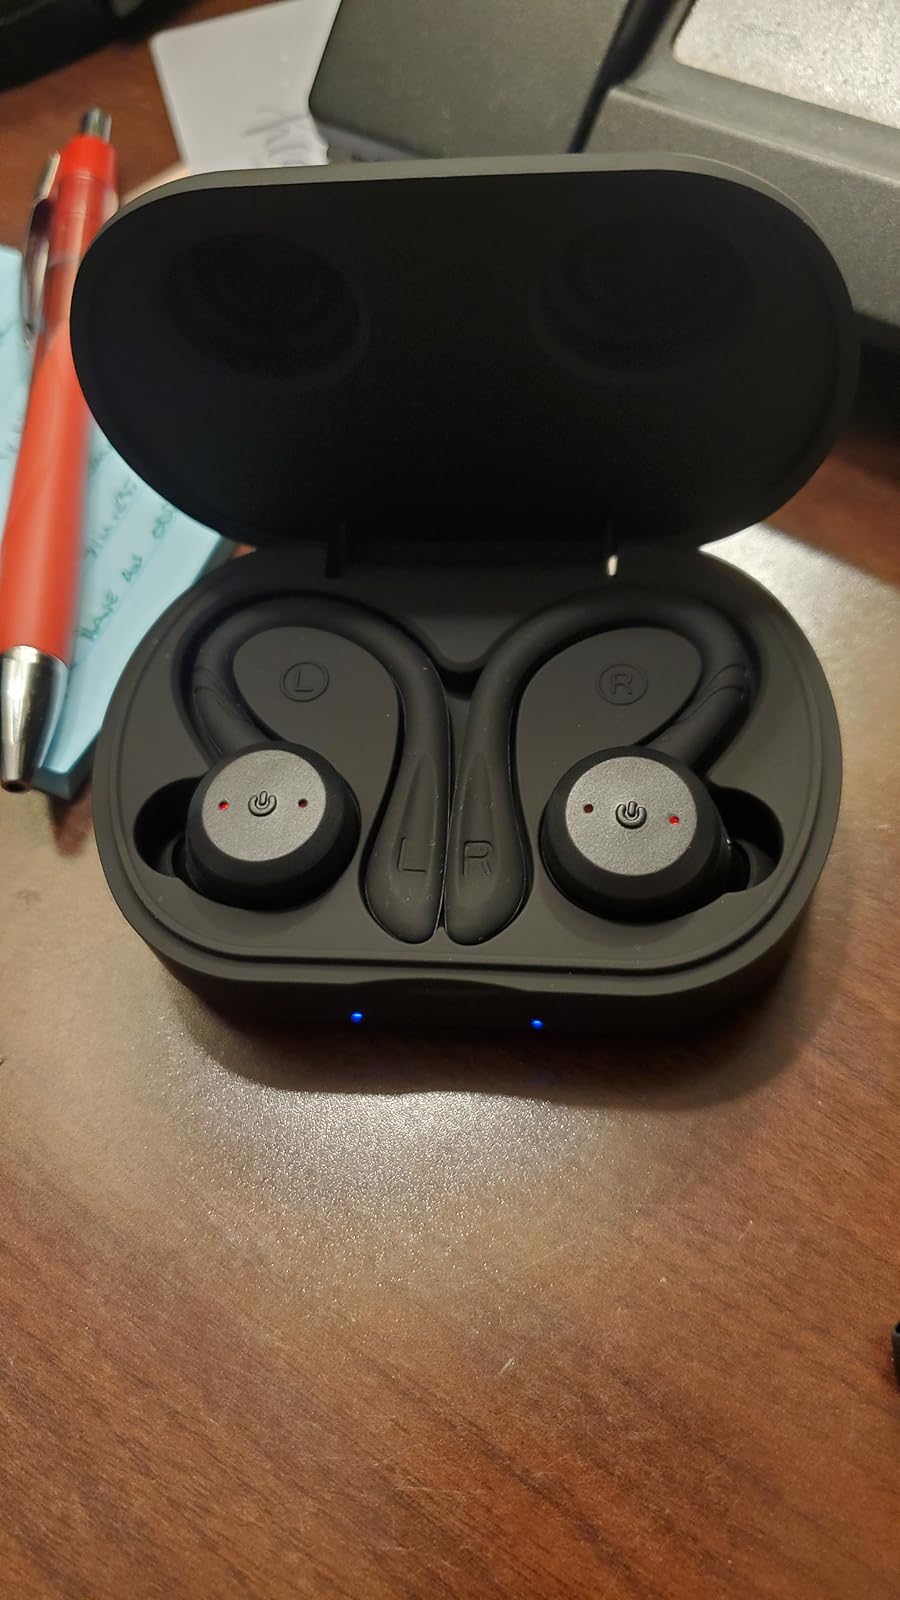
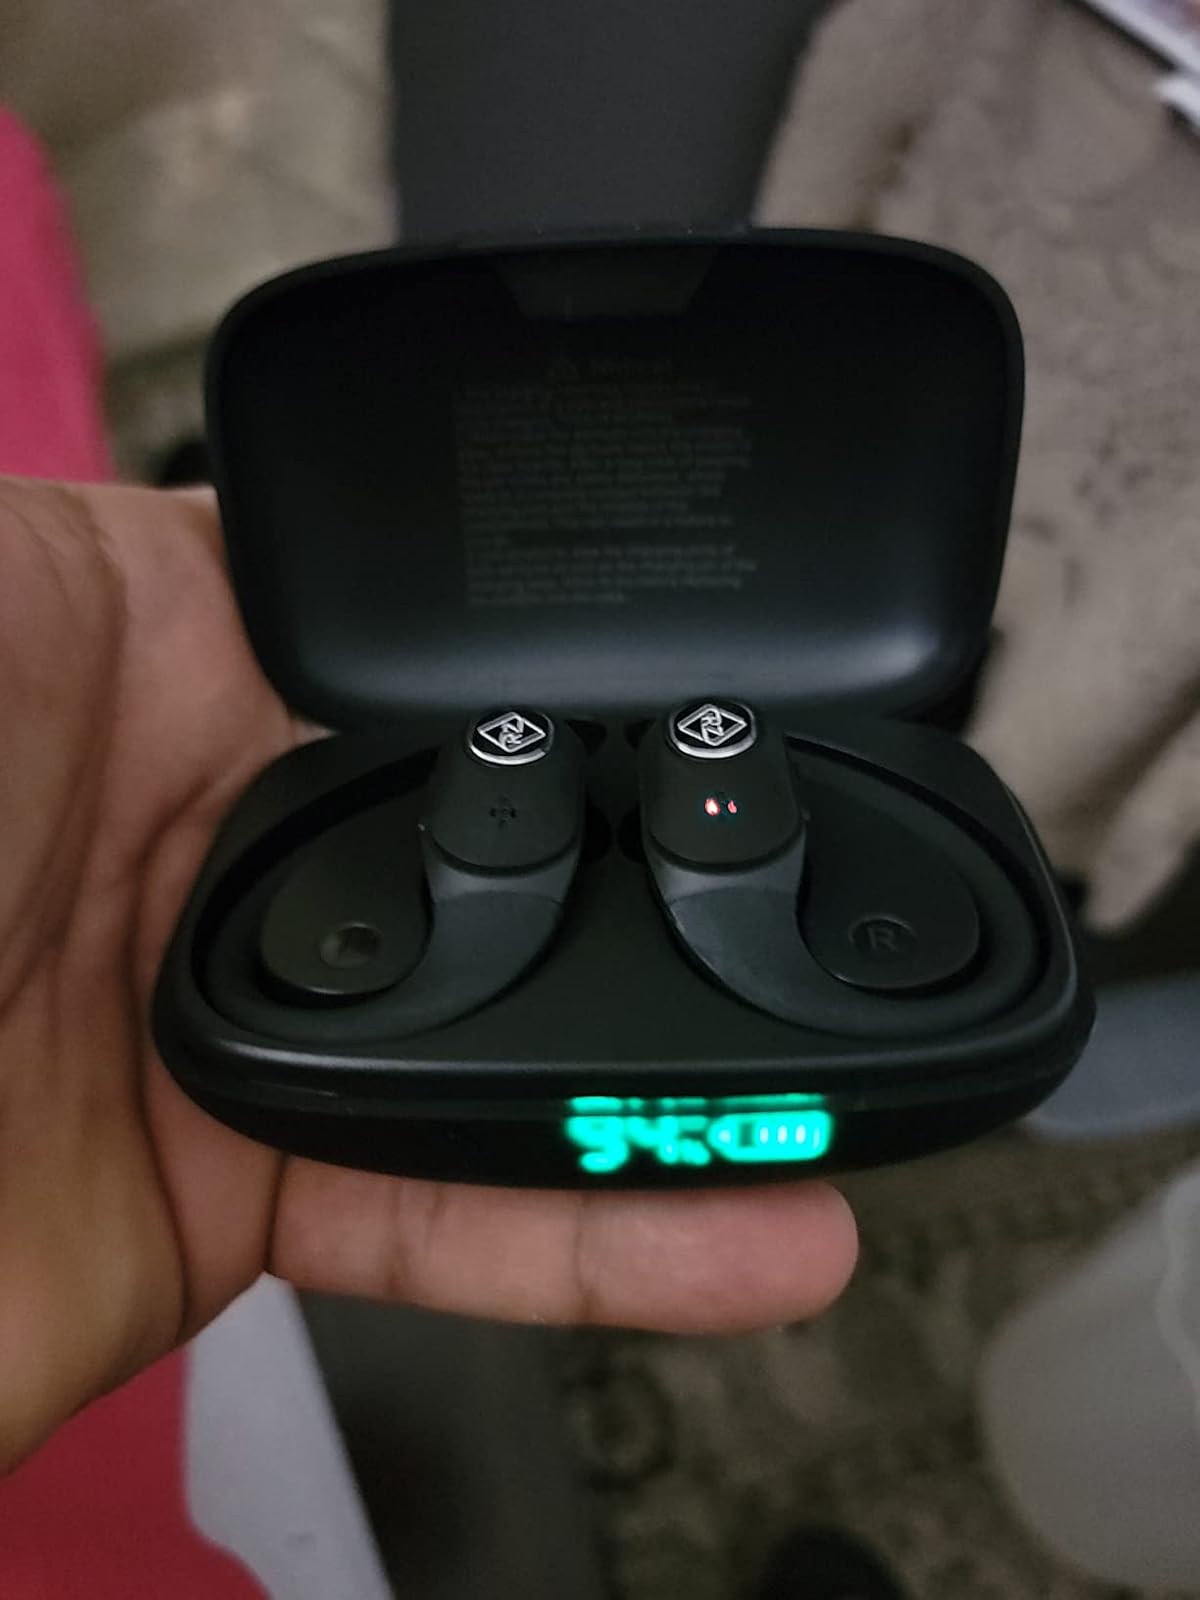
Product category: earbuds
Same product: no